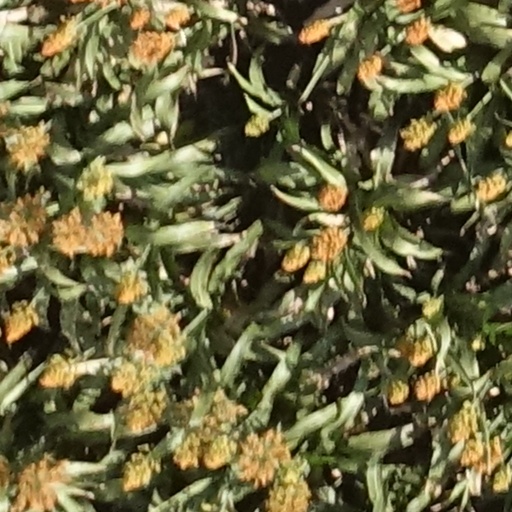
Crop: sorghum